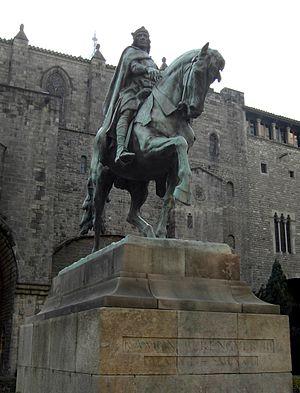
Les guerres baussenques conservent dans la mémoire provençale une place importante : elles sont le souvenir « idéalisé » de la résistance des Provençaux et d'une de ses plus illustres familles, la maison des Baux, à l’« occupant » catalan. Sur le plan politique, elles contribuent, par le succès de la maison de Barcelone, à l'établissement de la deuxième dynastie des comtes de Provence.
Raimond-Bérenger III de Barcelone, surnommé le Grand, est comte de Barcelone, de Gérone et d'Ausona dès 1082, de Besalù en 1111, de Cerdagne en 1117, de Provence en 1112, et ce jusqu'à sa mort en 1131.
La Maison de Sévérac est une famille française noble d'extraction, originaire du château de Sévérac à Sévérac dans le Rouergue, qui s'est fondue au XVIᵉ siècle dans la famille de Caylus.
Raimbaud II d'Orange, comte d'Orange, appelé parfois Rambaud ou Raimbaud de Nice, est né vers 1066, à Orange et peut-être mort en 1121, en Terre sainte. Mais cette date est contestée. Certains historiens estiment qu'il est décédé en 1097 ou d’autres en 1115. Selon Guillaume de Tyr : il ne revoit pas la France, et meurt en Palestine.